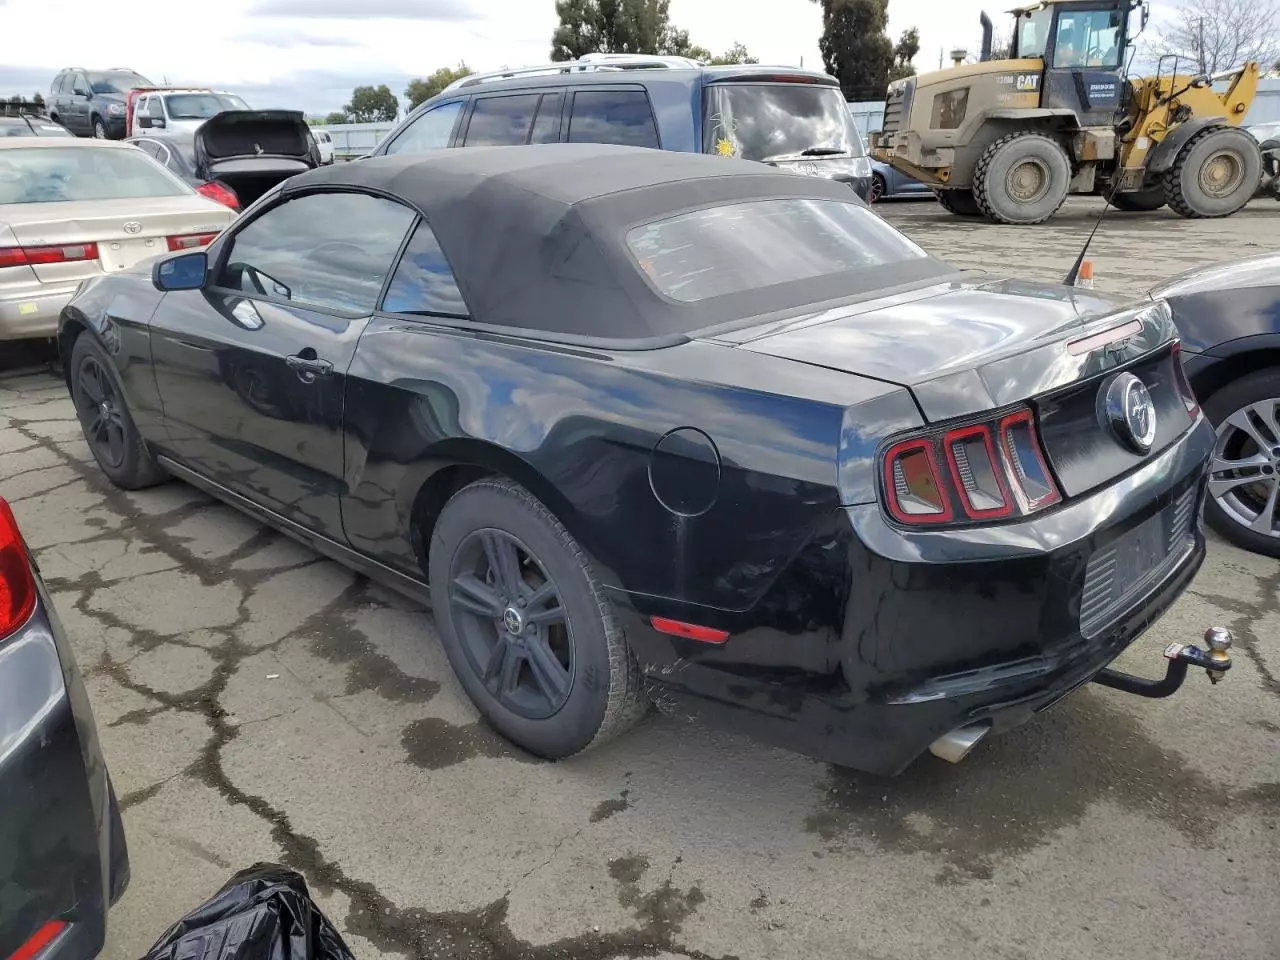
Aucun dommage détecté.
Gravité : aucun